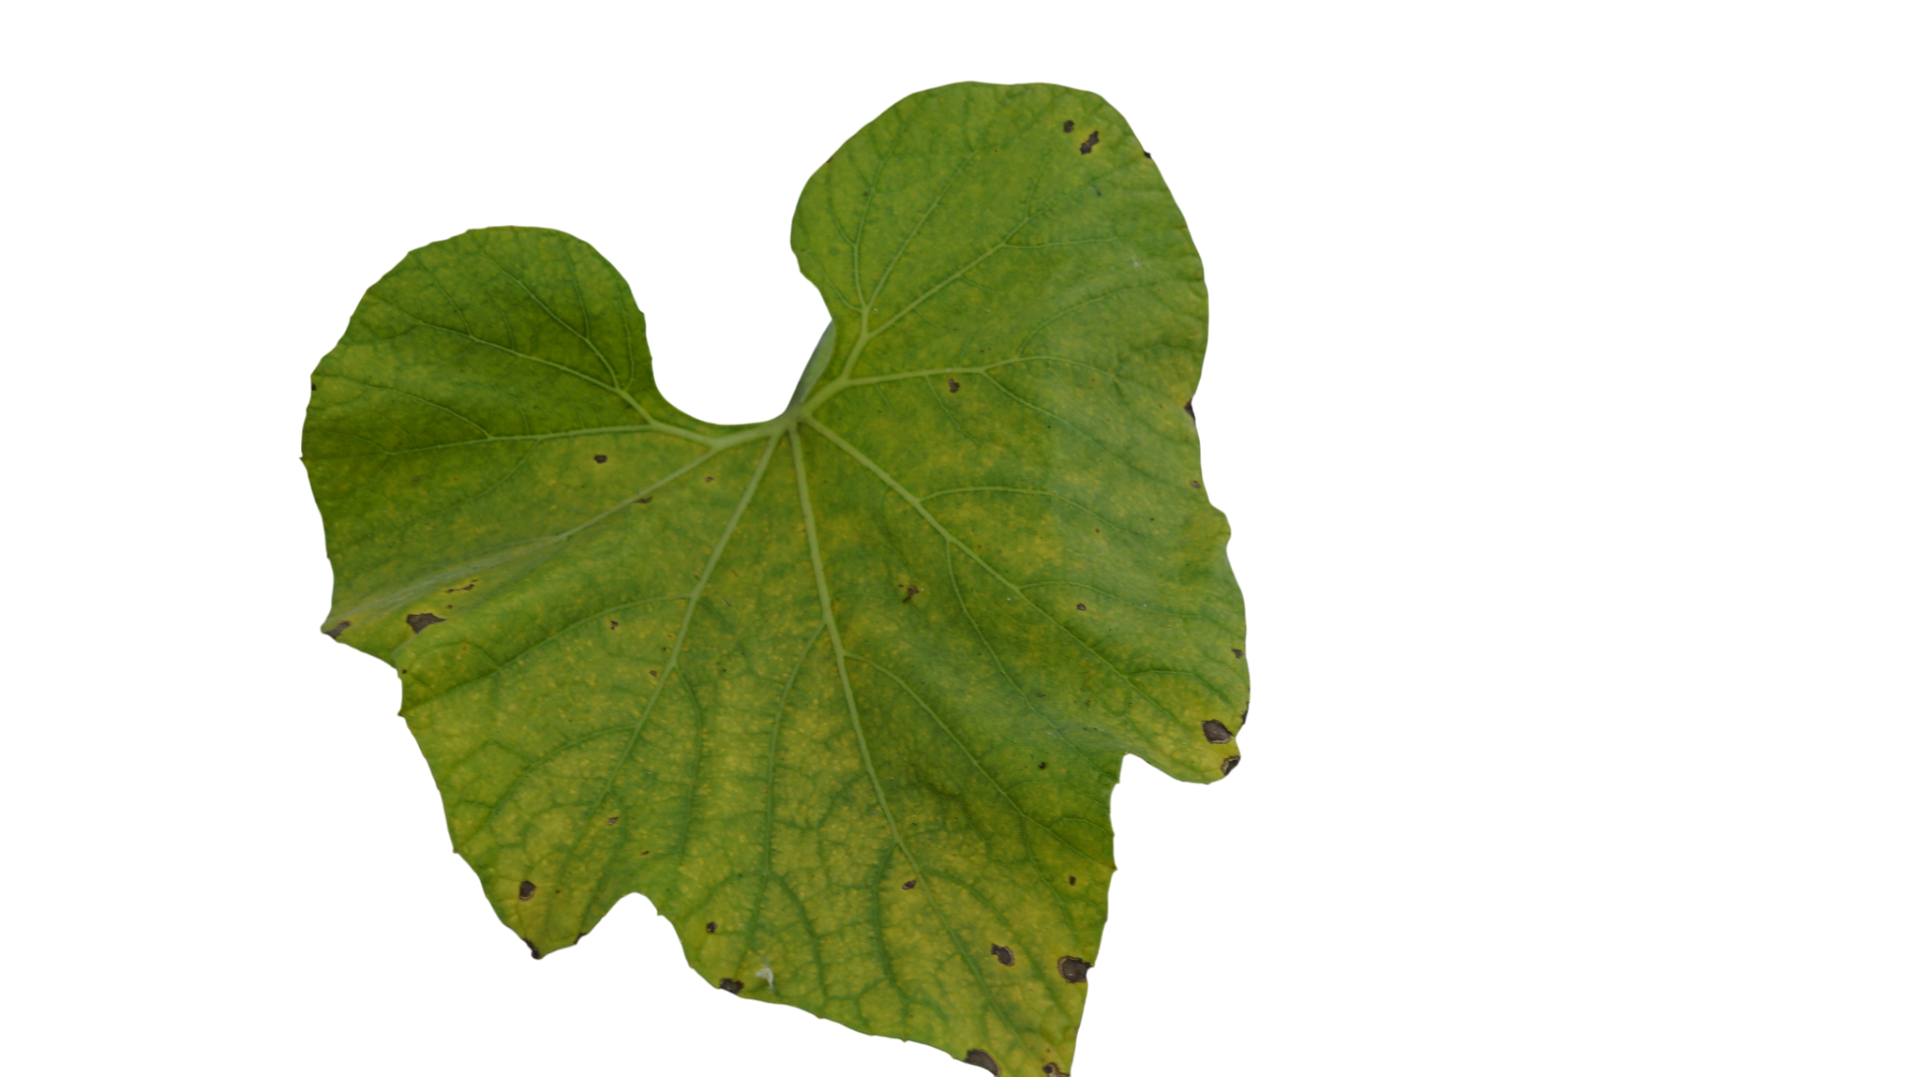
Crop: Bottle Gourd
Label: Downy_Mildew